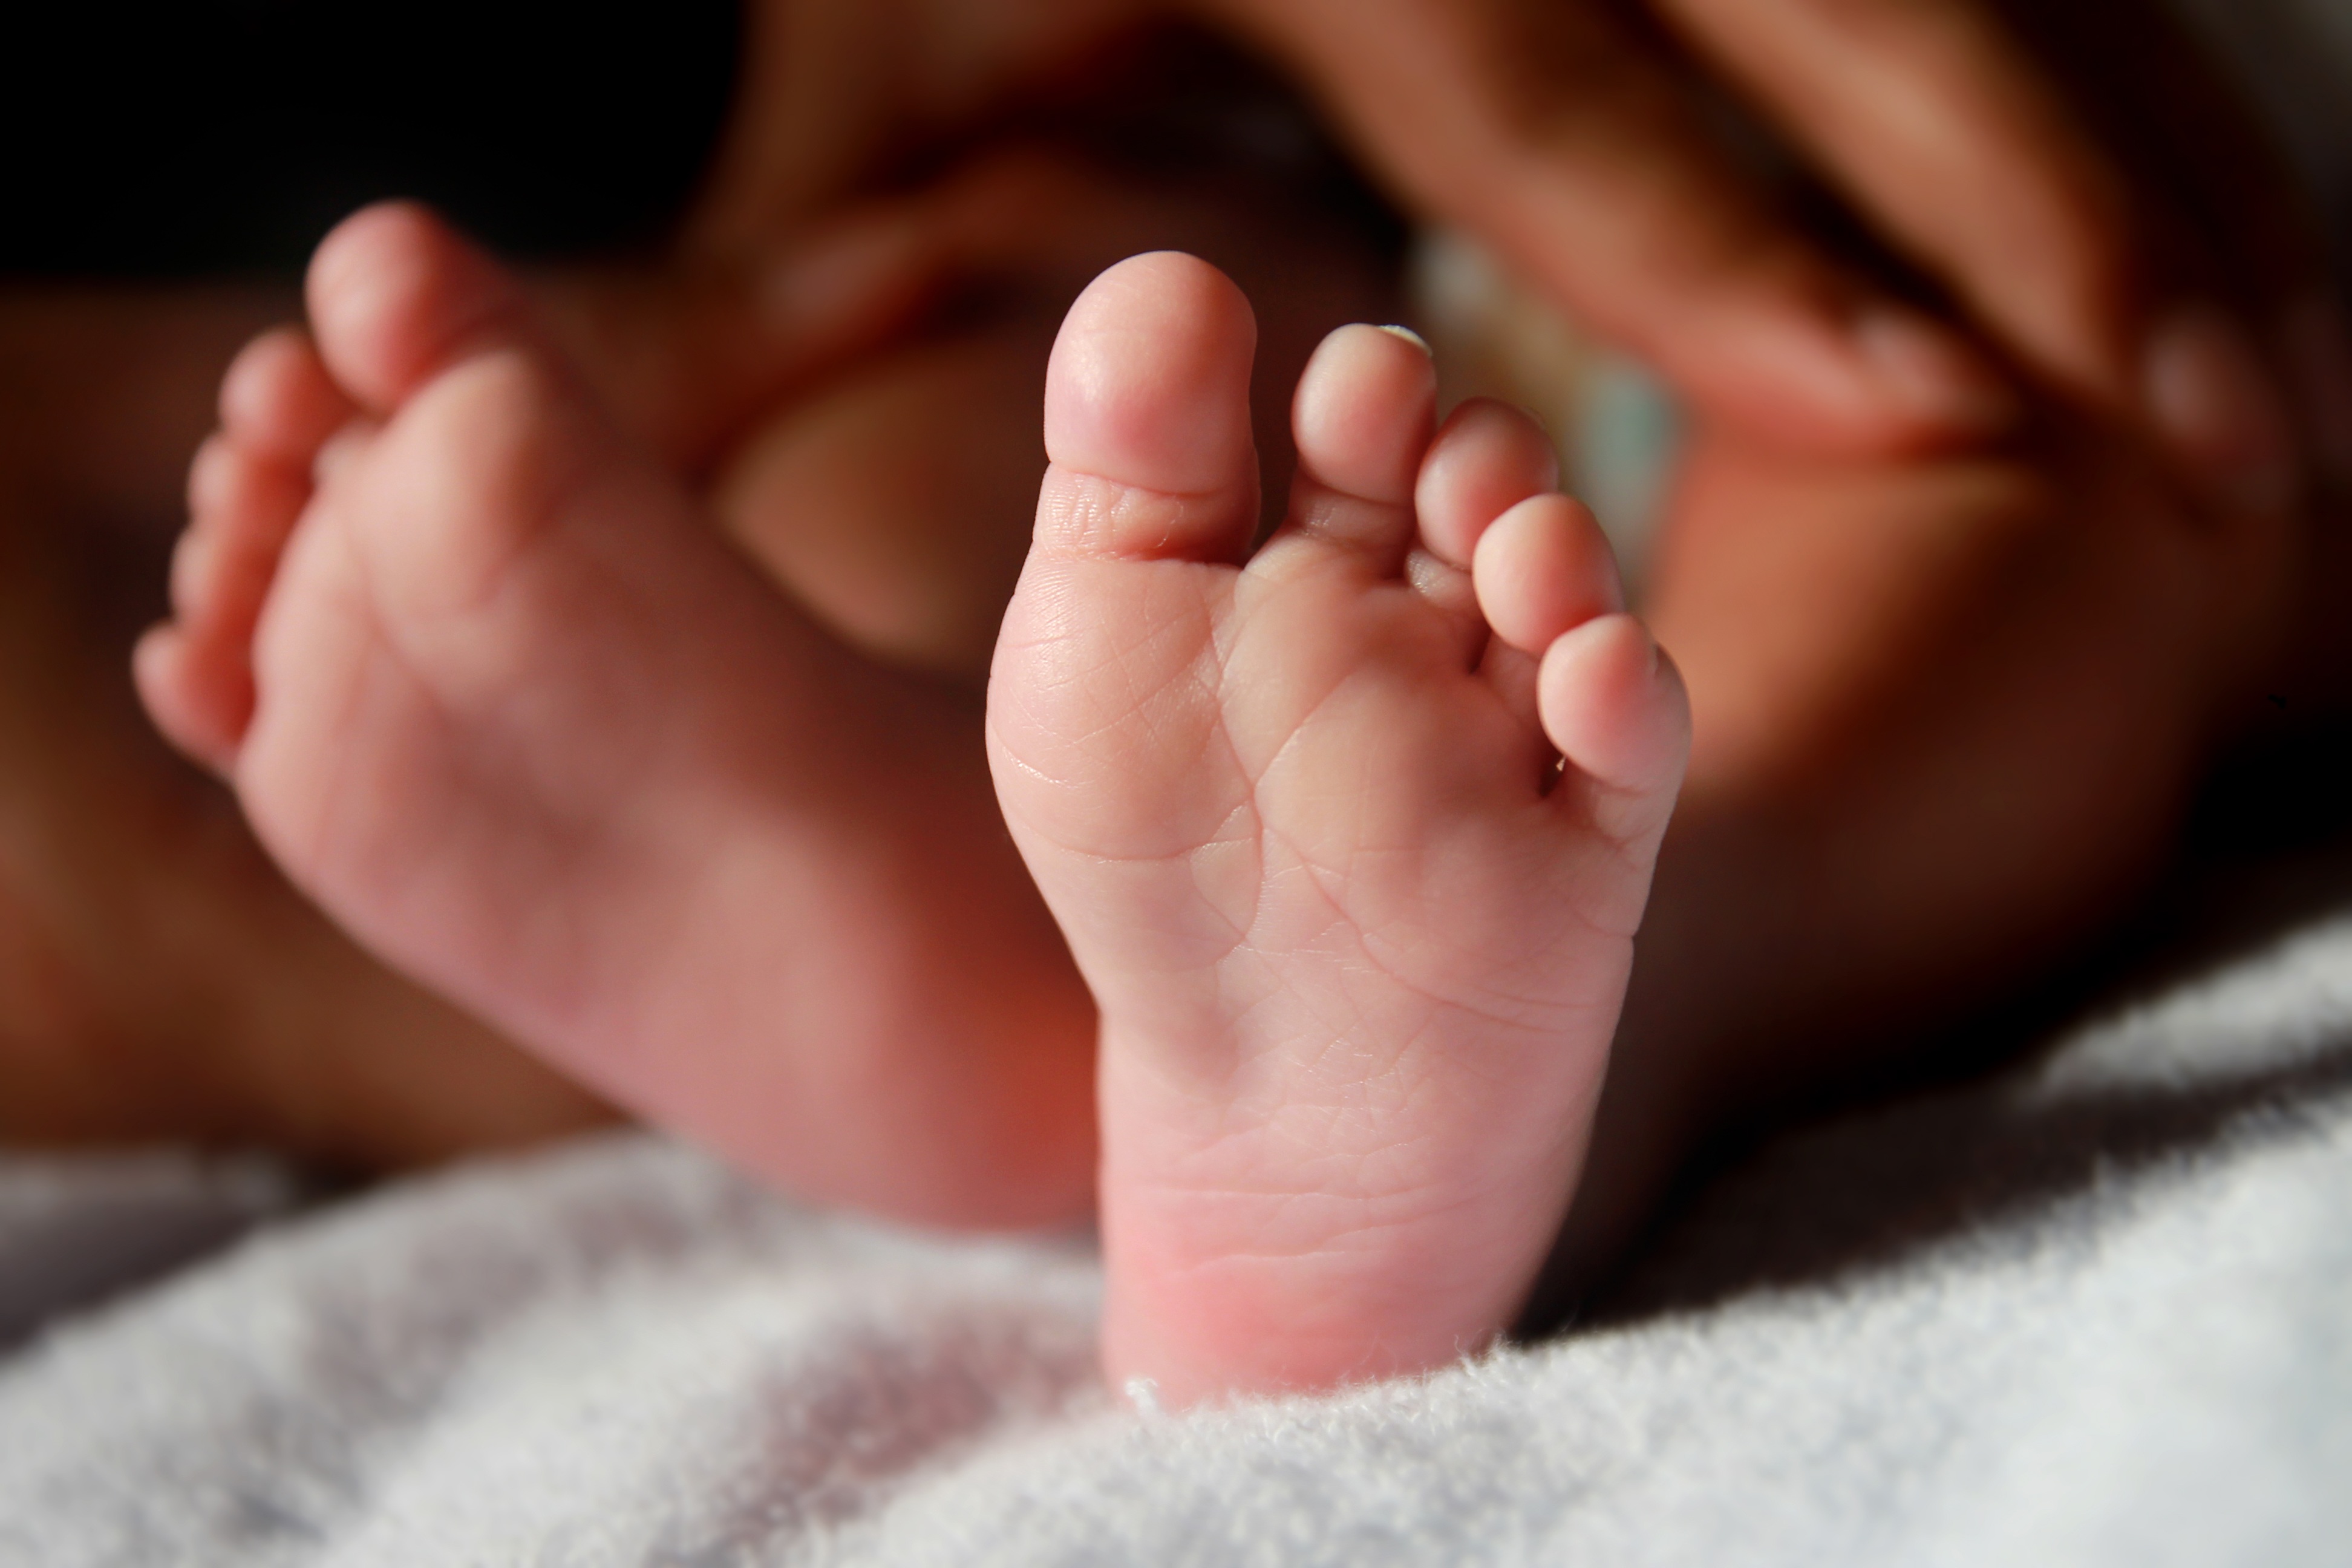
hand, kid, cute, leg, finger, foot, small, sole, child, human, care, baby, childhood, mouth, close up, human body, face, infant, newborn, innocence, little, skin, soft, body, toe, baby feet, sense